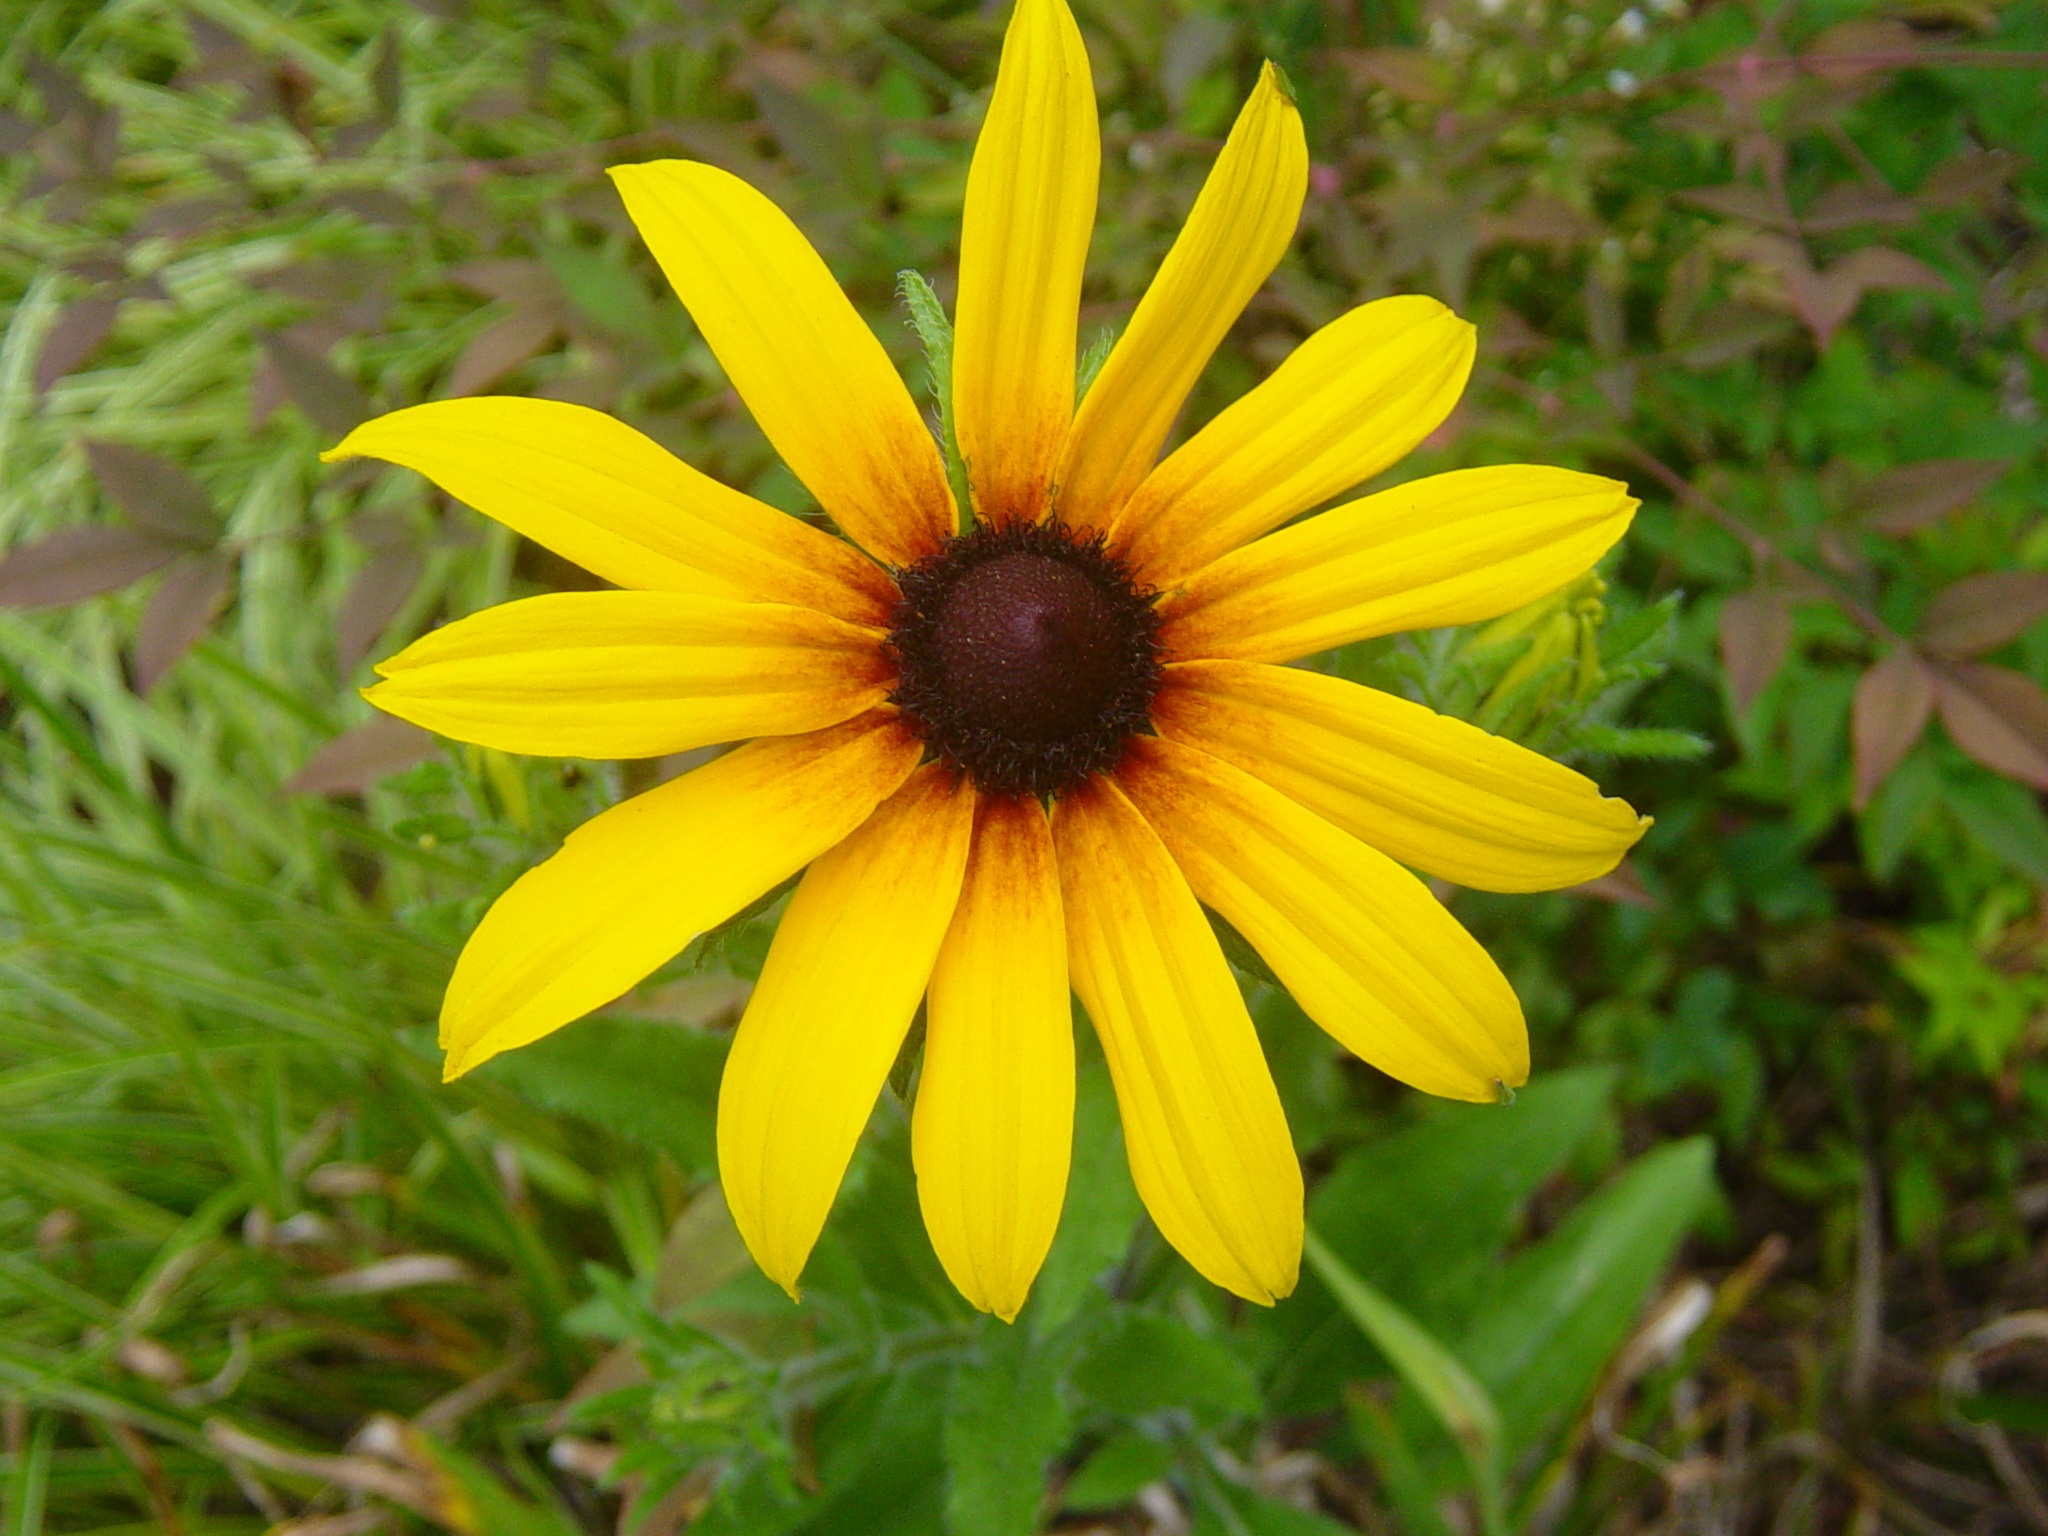
plant, meadow, flower, petal, daisy, herb, botany, yellow, flora, wildflower, asteraceae, macro photography, flowering plant, daisy family, oxeye daisy, annual plant, land plant